Neot Kedumim

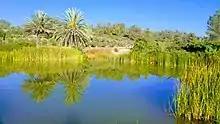
Neot Kedumim lake view

Neot Kedumim, the Biblical Landscape Reserve in Israel is a Biblical garden and nature preserve located near Modi'in, midway between Jerusalem and Tel Aviv, Israel.